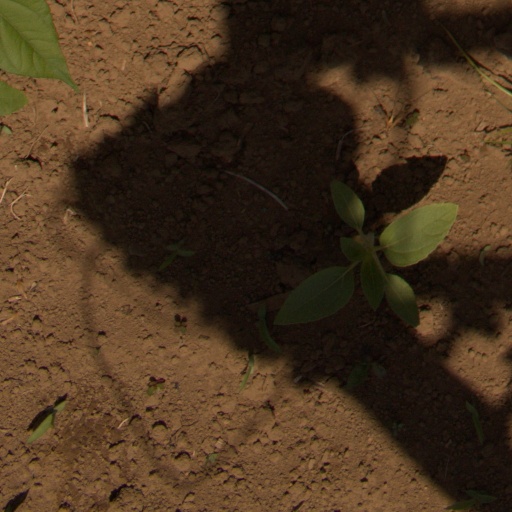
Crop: Jerusalem artichoke